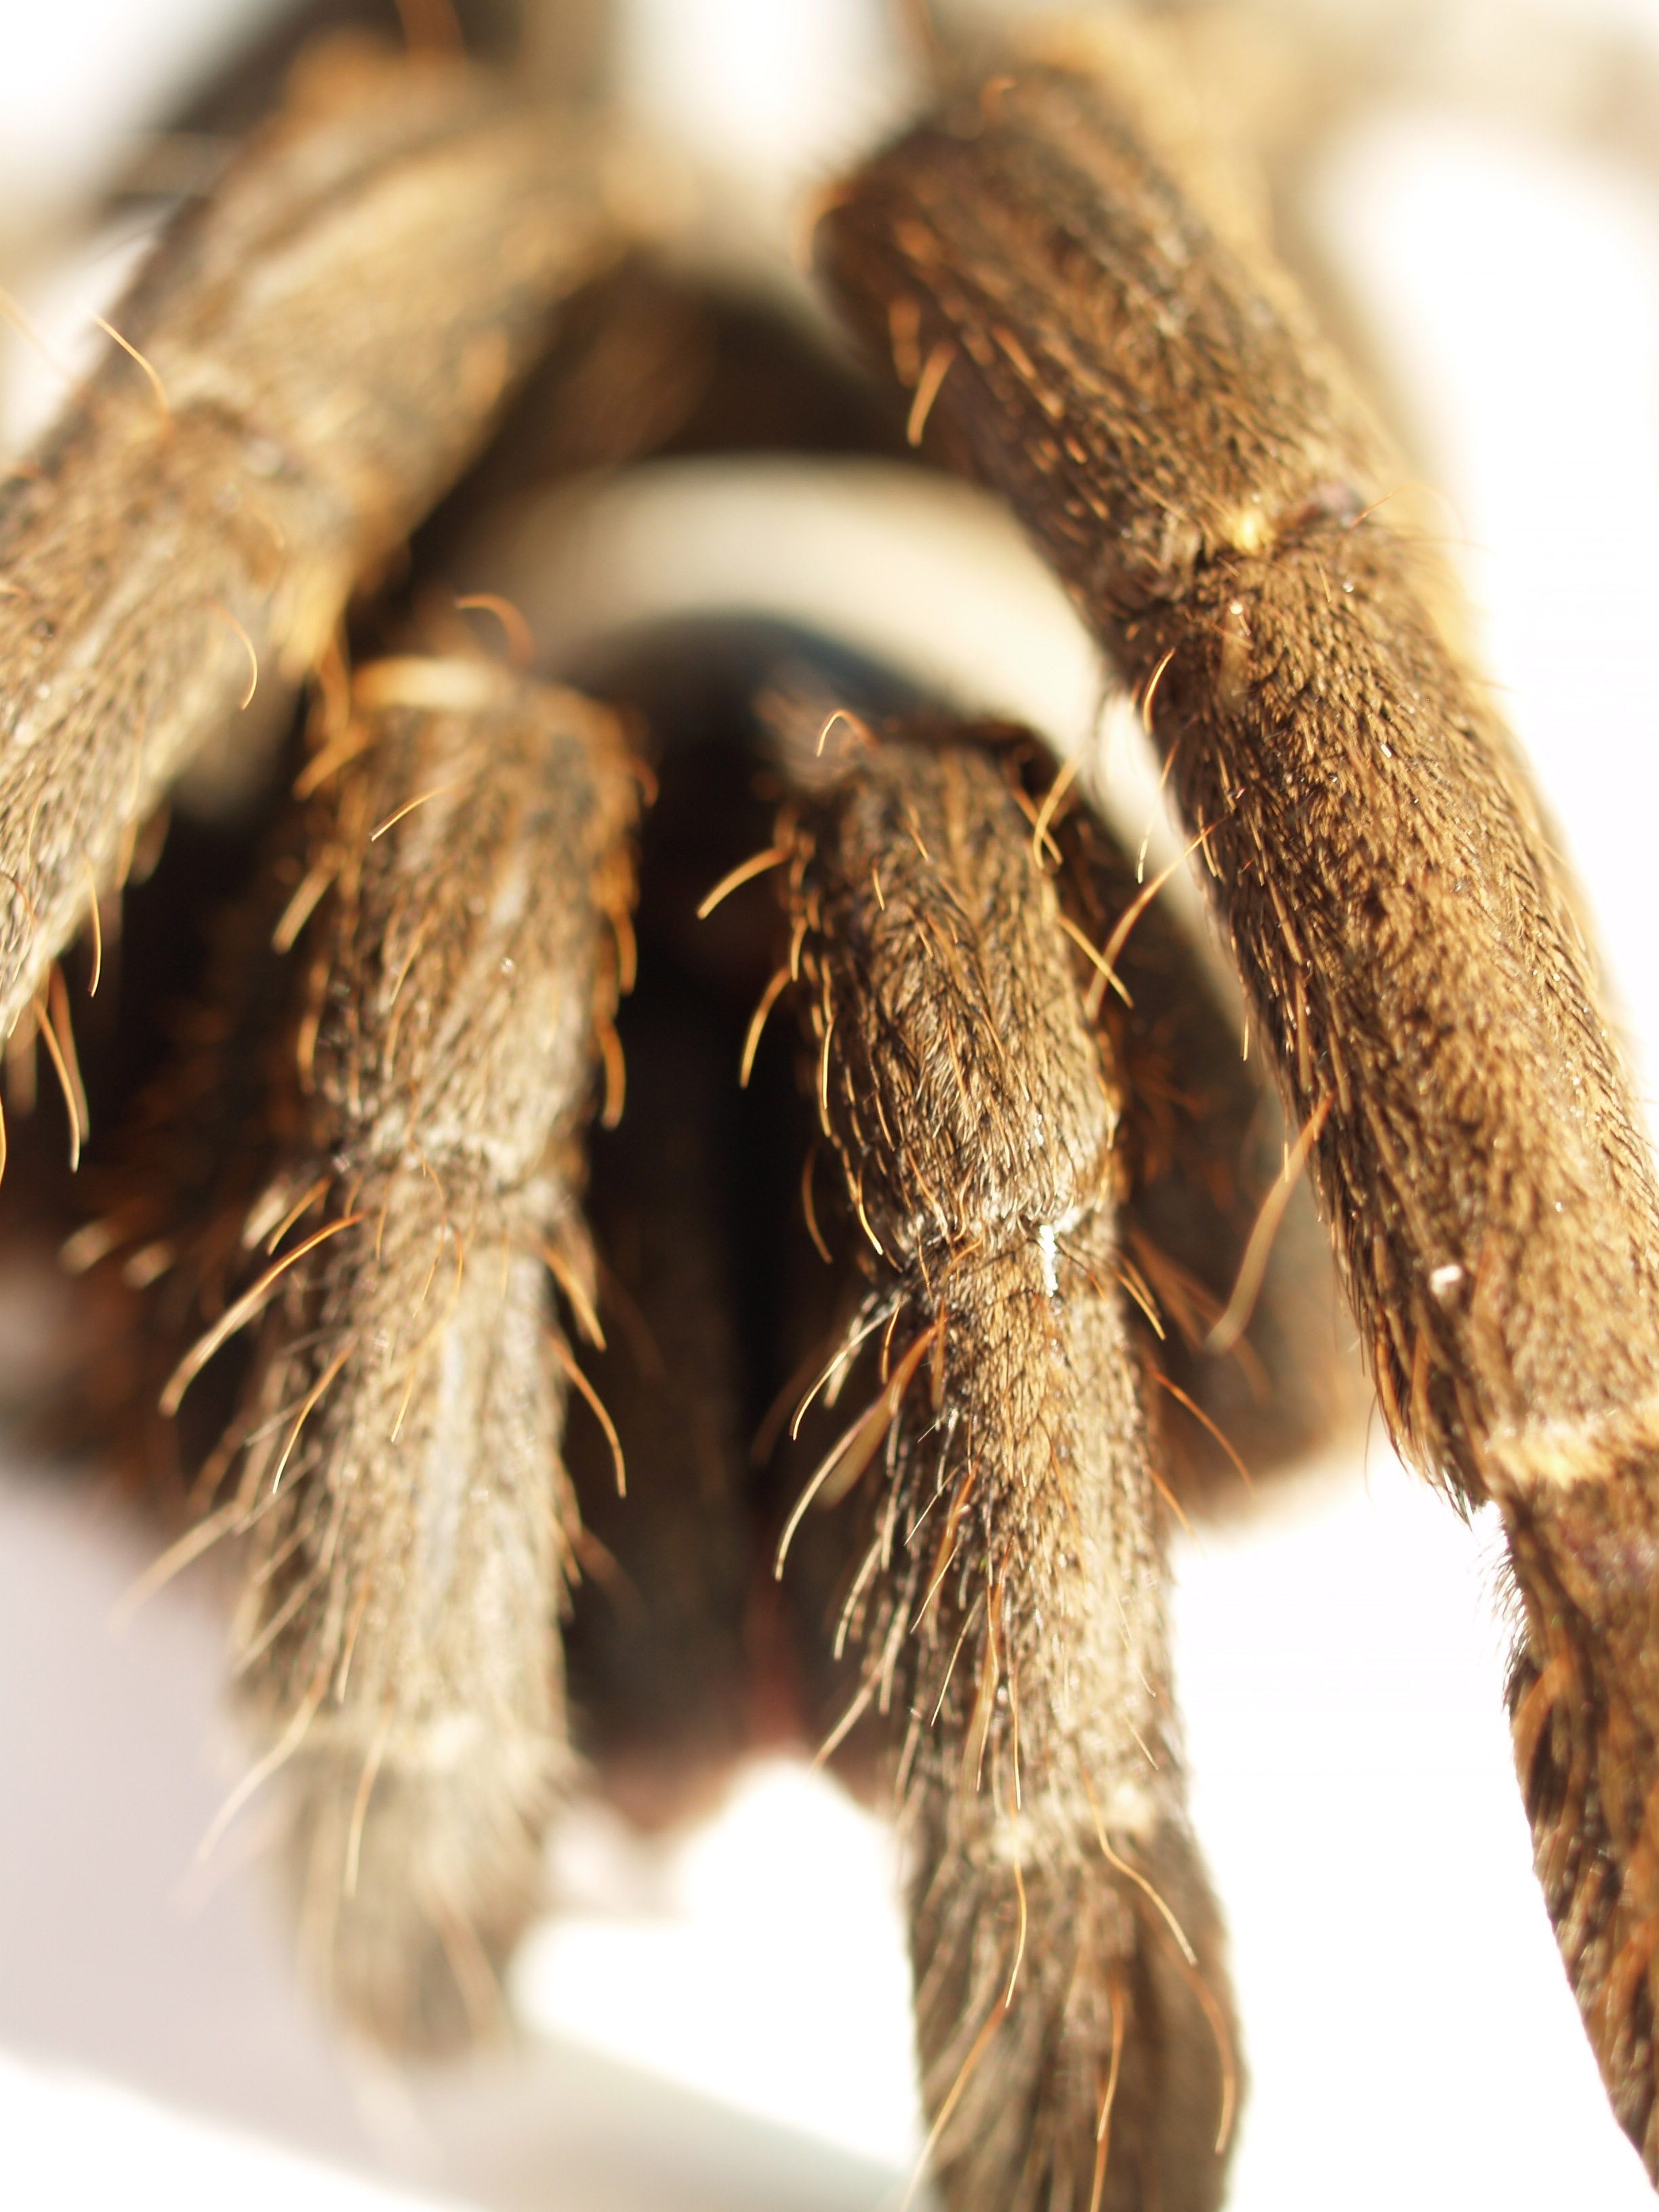
branch, ground, photography, animal, female, orange, food, produce, brown, twig, close up, spider, legs, hairy, tarantula, venomous, macro photography, arthropod, color image, white background, abdomen, carapace, mexican redknee tarantula, studio shot, birdman, grass family